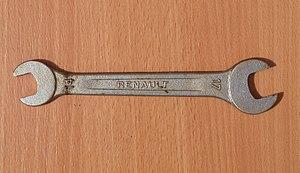
Clé de mécanicien plate de marque Renault